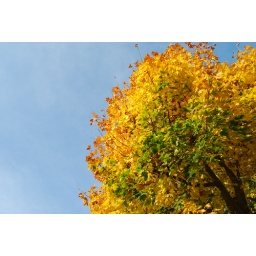
Perfect Autumn leaves and blue sky in North London - November 2009